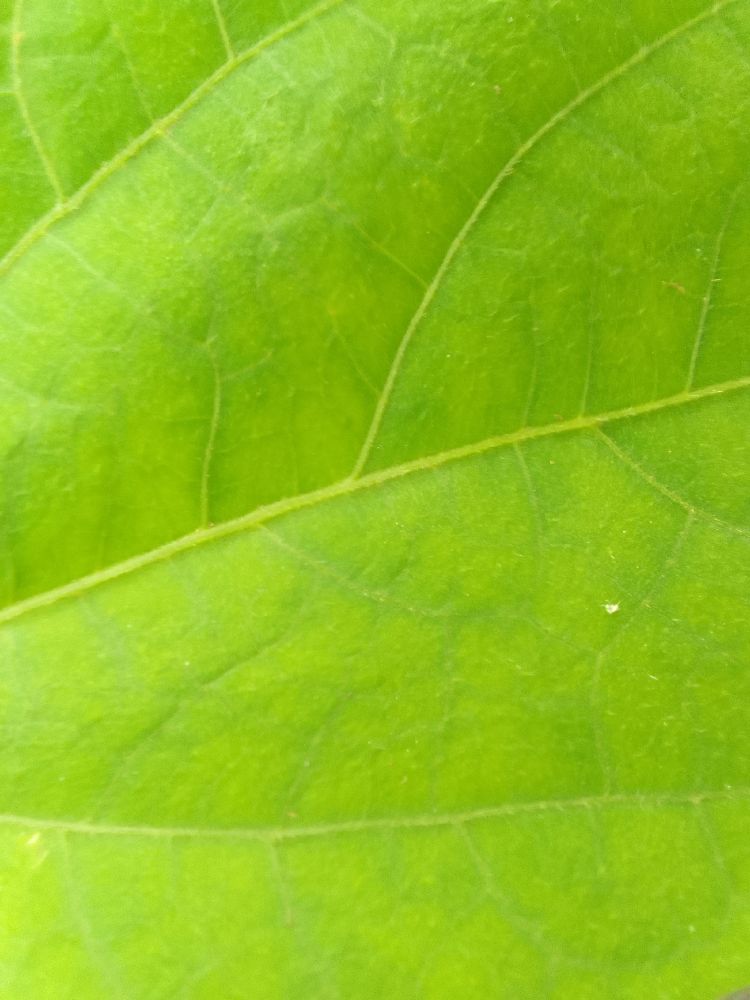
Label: healthy